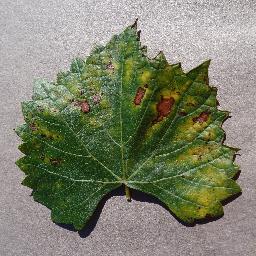
Label: Grape___Esca_(Black_Measles)